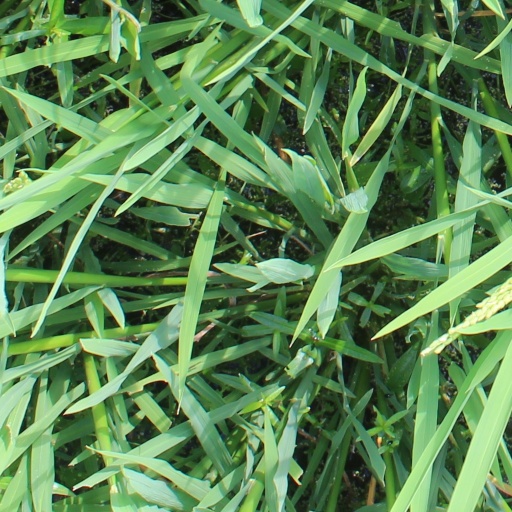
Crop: rice